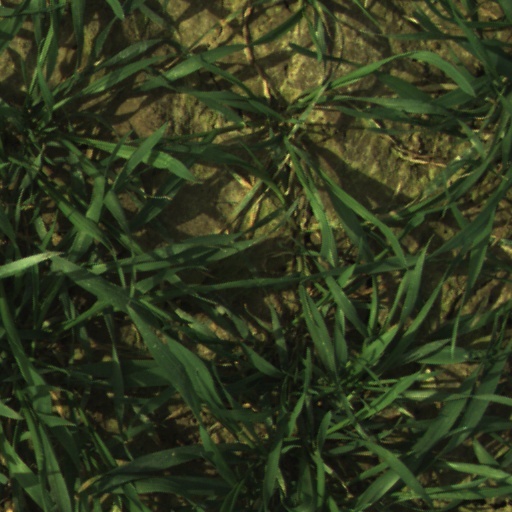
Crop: wheat